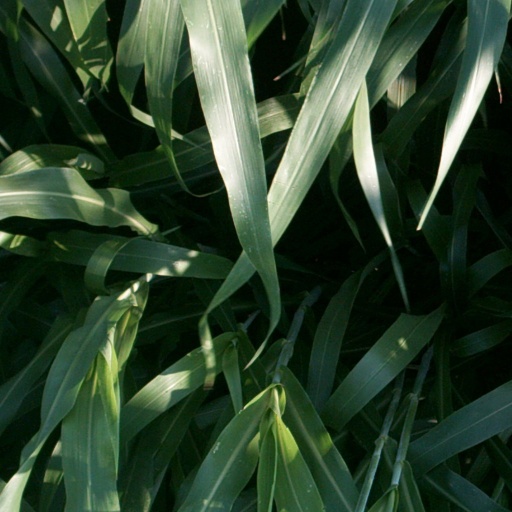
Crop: sorghum